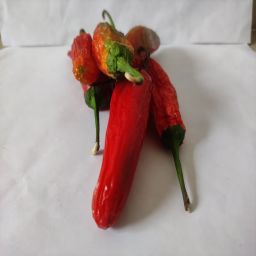
Crop: New Mexico Green Chile
Quality: Dried